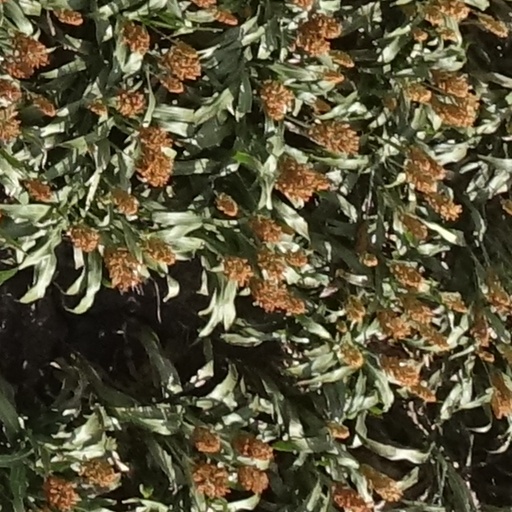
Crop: sorghum